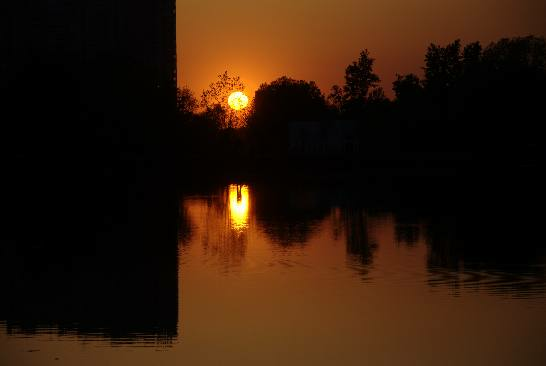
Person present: No